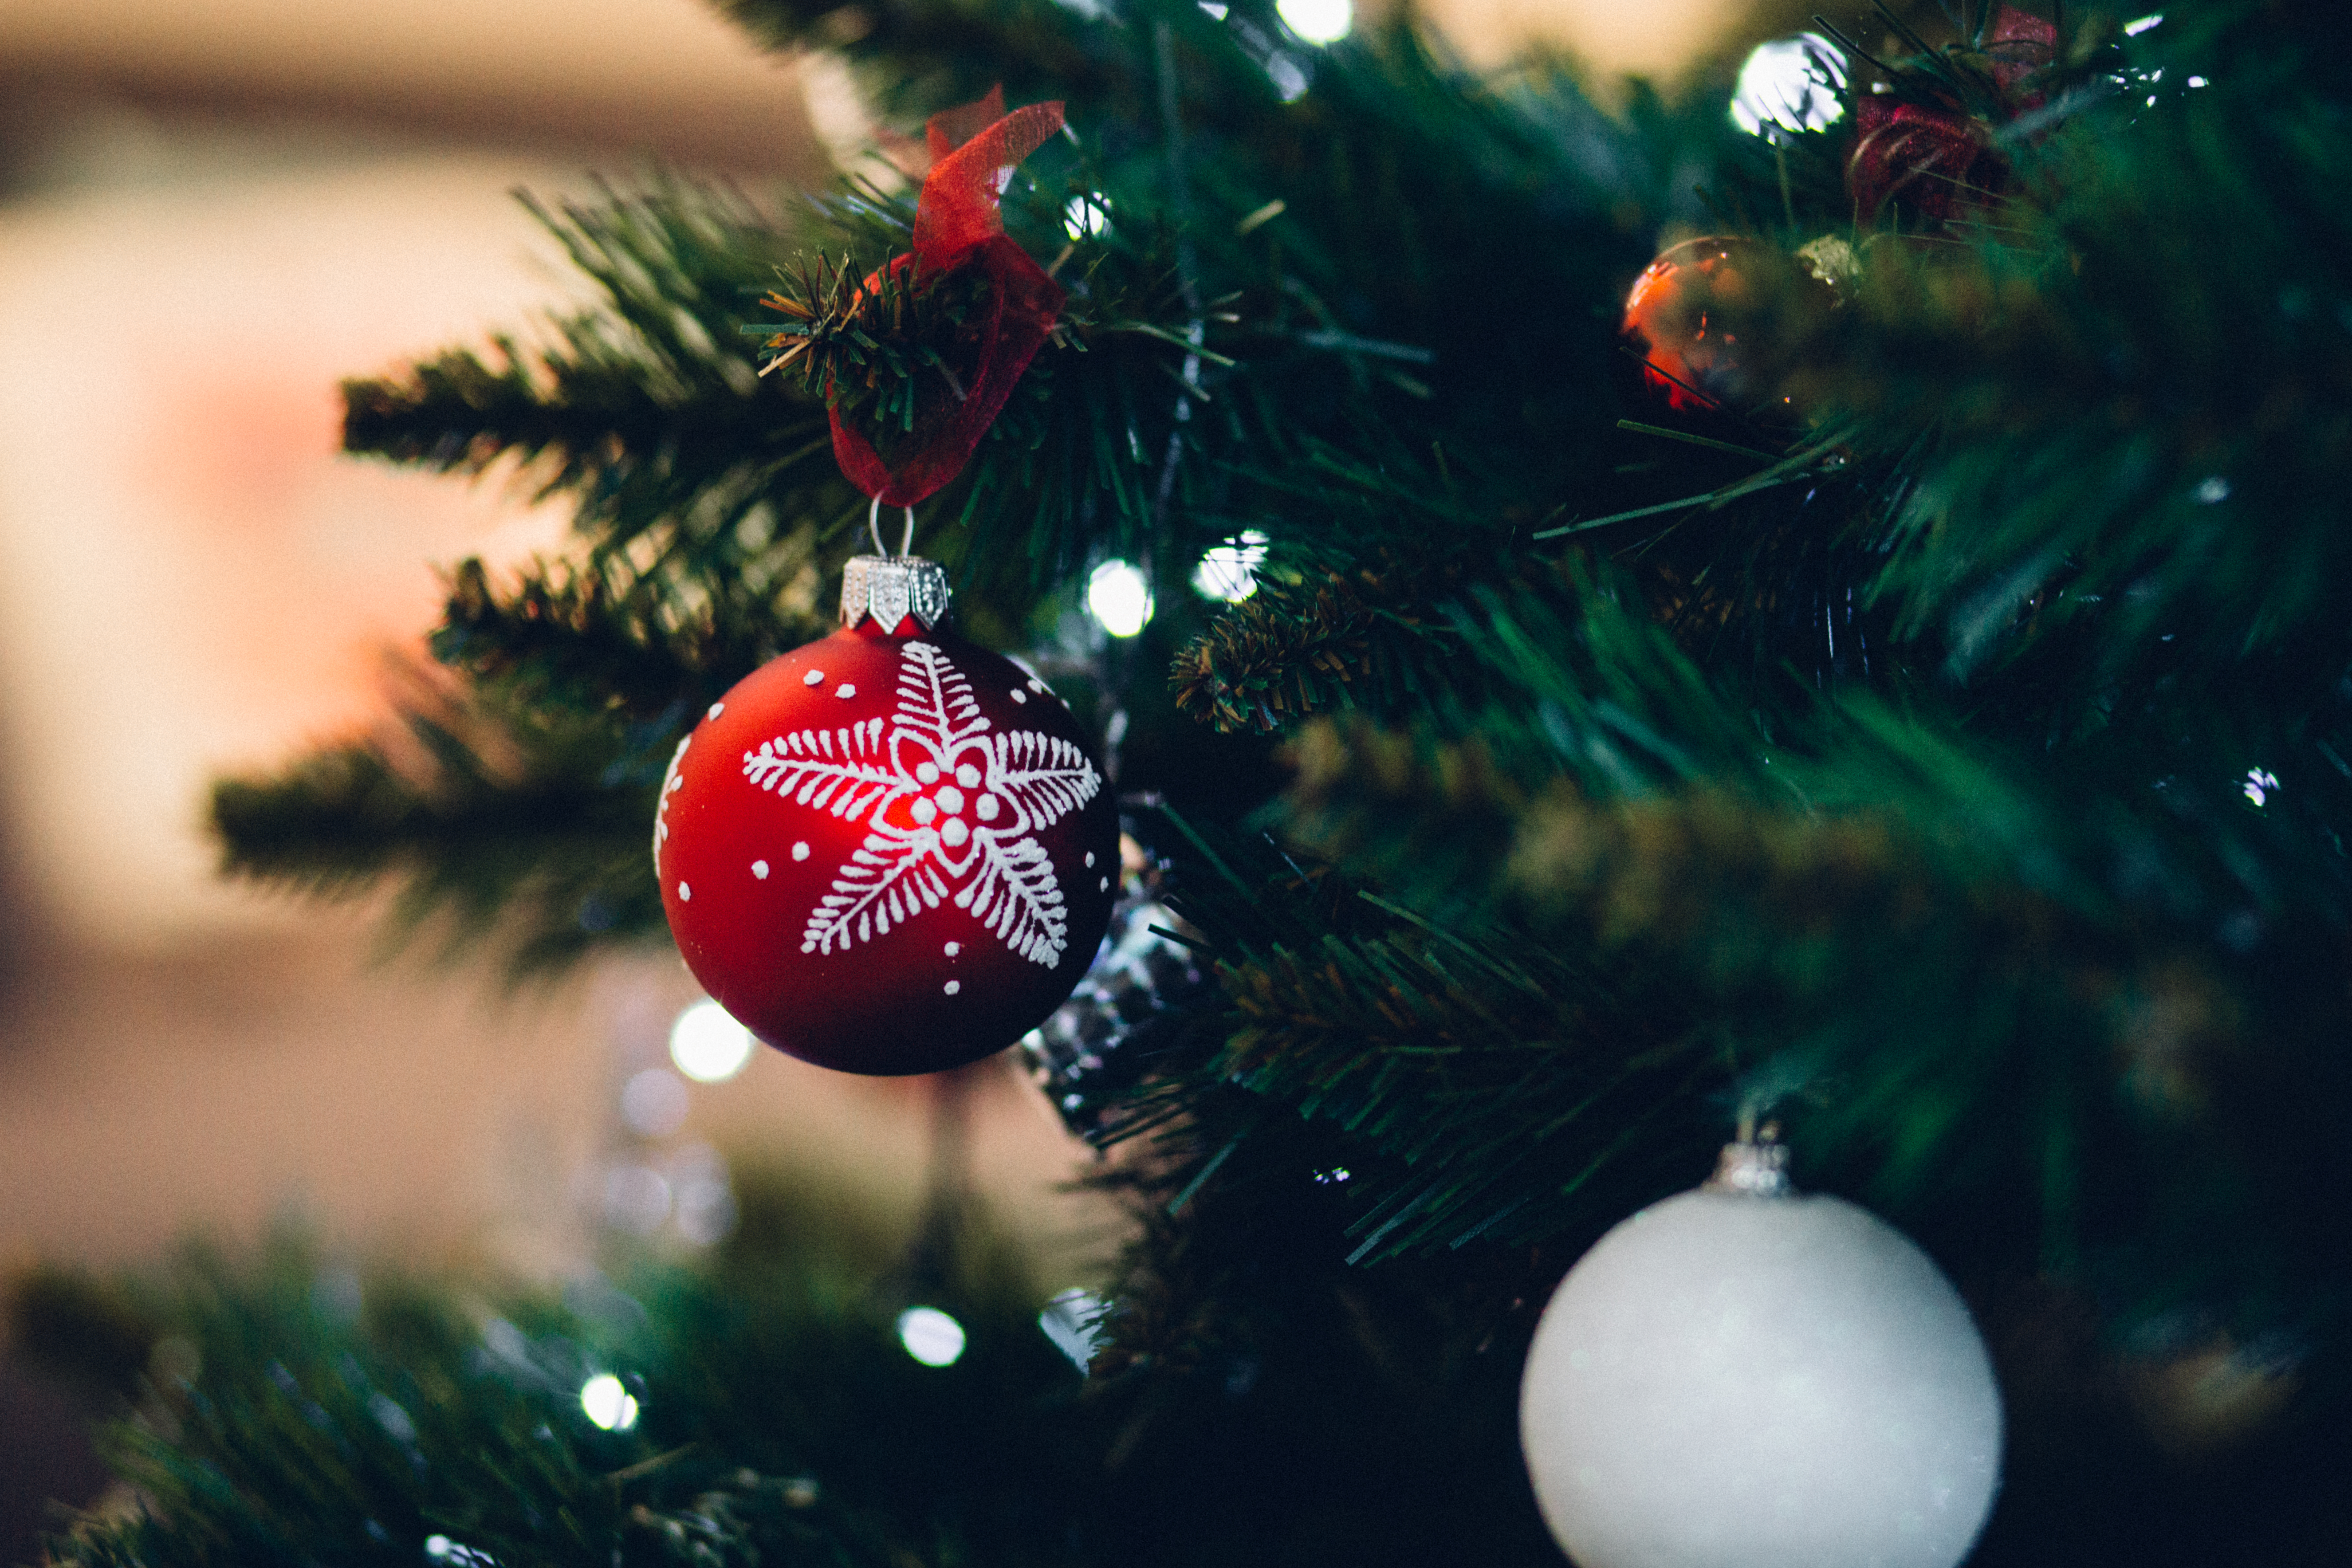
tree, branch, flower, celebration, pine, decoration, holiday, hanging, christmas, fir, christmas tree, season, ornament, close up, christmas decoration, sphere, shining, merry, glisten, decorate, christmas balls, macro photography, christmas lights